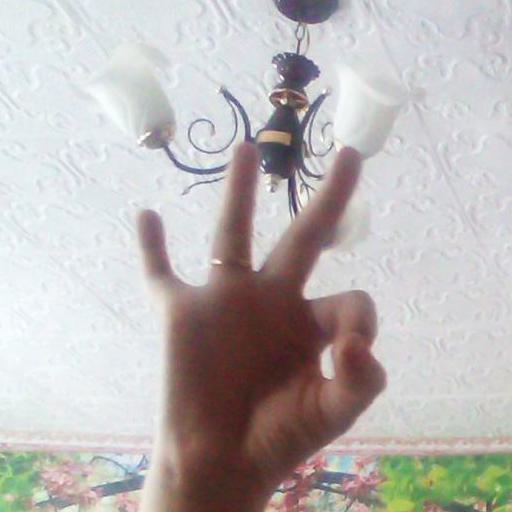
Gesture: ok